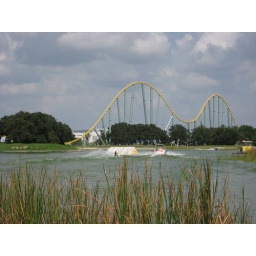
While walking by we caught part of the water ski show - Andrew loved watching the boat zooming around the lake.